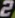
Number: 2